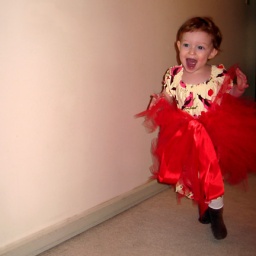
running in red tutu 3 copy